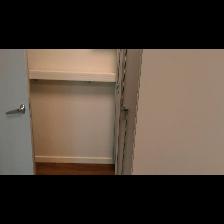
Label: NonHuman